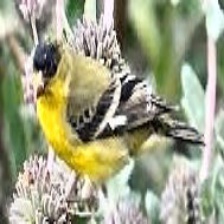
Species: ANDEAN SISKIN
Scientific name: SPINUS SPINESCENS